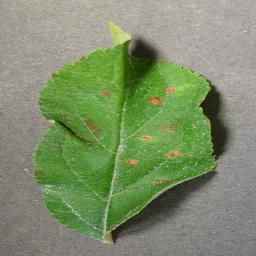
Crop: apple
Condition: cedar_rust